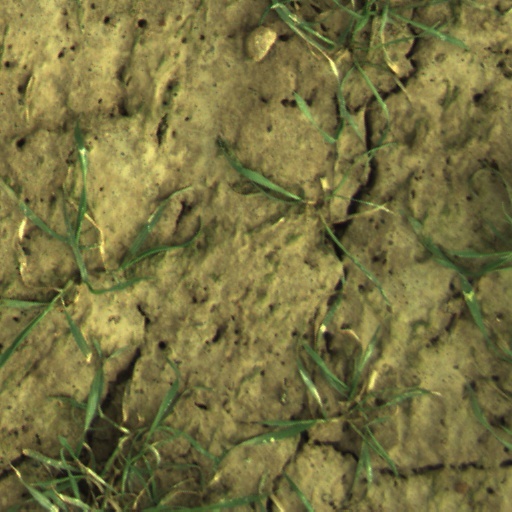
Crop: wheat